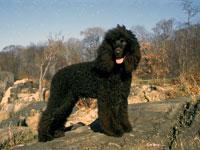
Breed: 219-n000066-Irish_water_spaniel